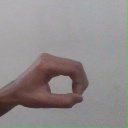
अक्षर: औ